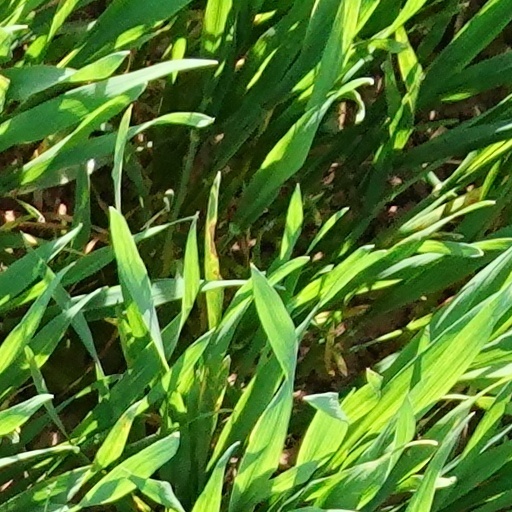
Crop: wheat